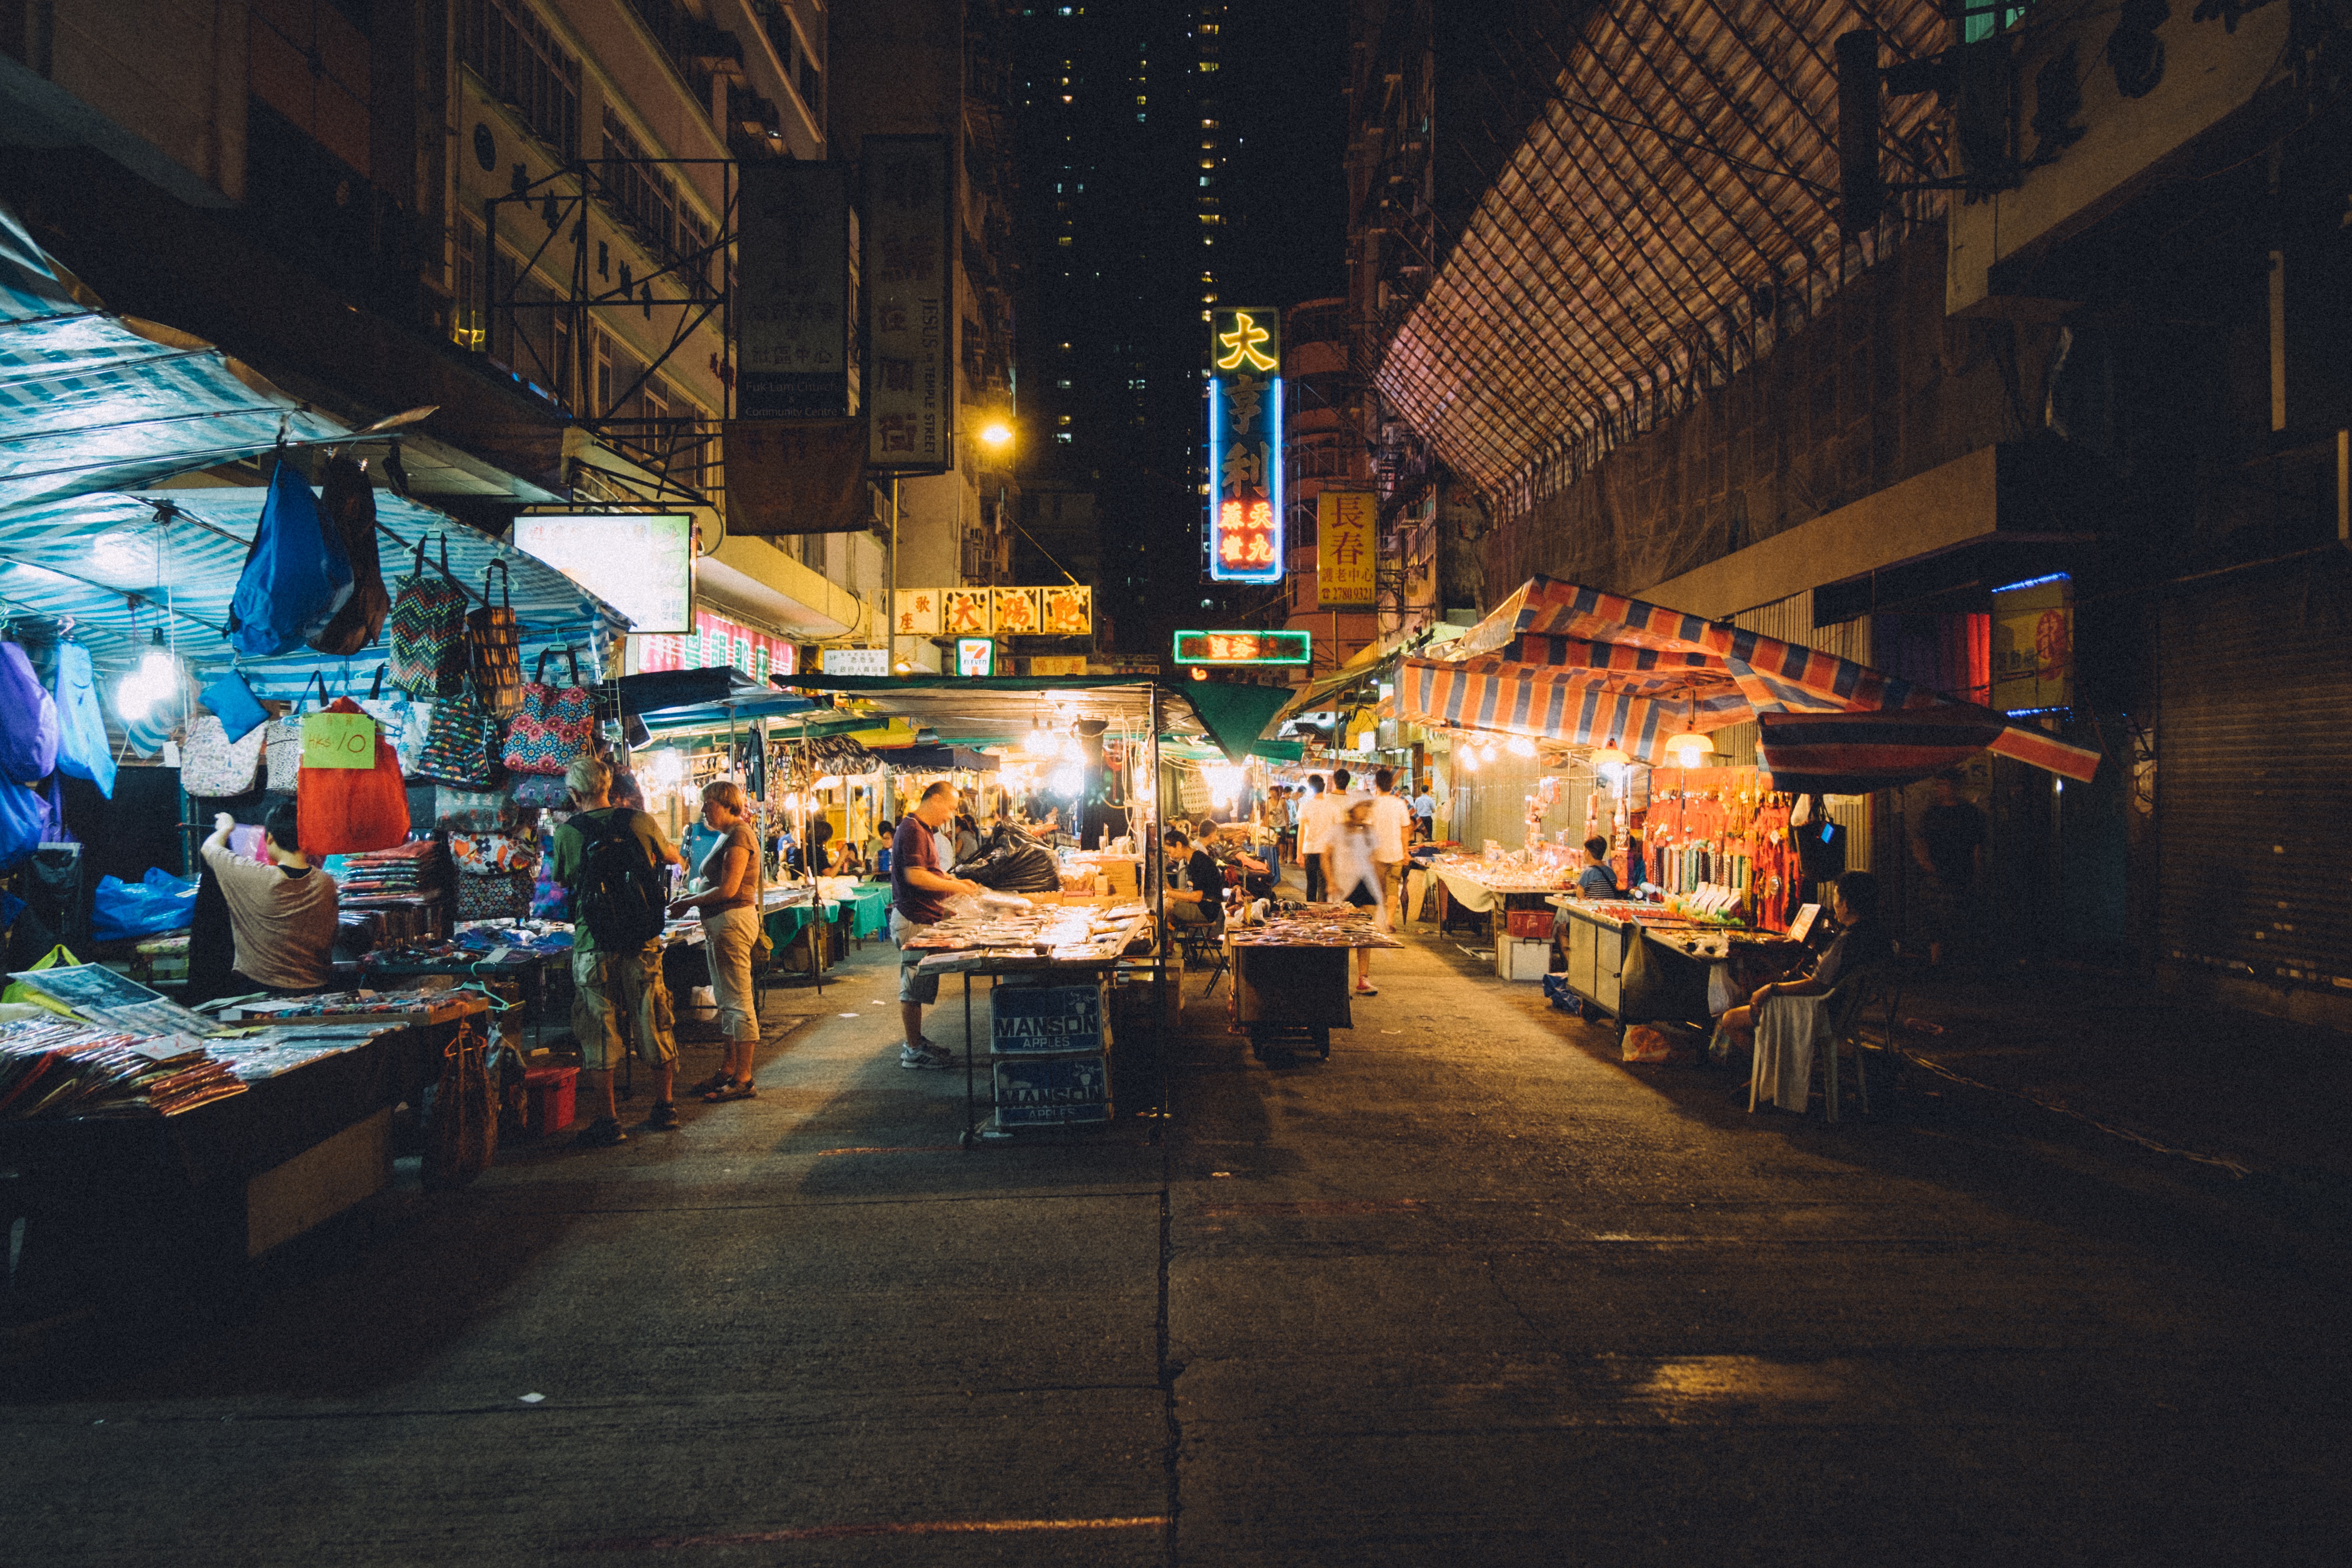
road, street, night, town, city, evening, vehicle, bazaar, market, public space, infrastructure, urban area, human settlement